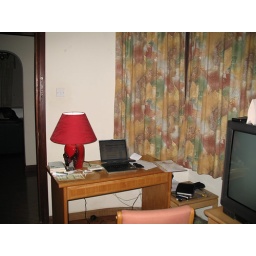
2007 - 04 - 14 - Ghana 215 laptop in bedroom Mahogany Lodge